Jan Christoffel Hofmeyr

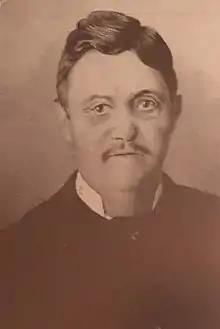

Jan Christoffel Hofmeyr (8 May 1829 – 17 February 1898) also known as Stoffel Hofmeyr was a notary, financier, benefactor and Mayor of Cape Town.